Dale Abbey (ruin)

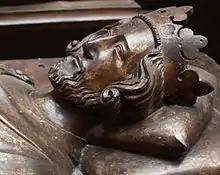
Effigy of Henry III in Westminster Abbey

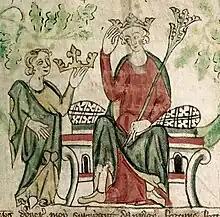
Contemporary depiction of Edward II's coronation.

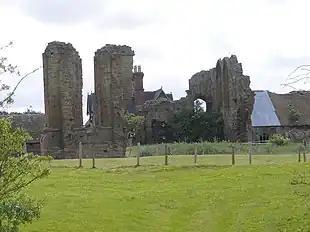
Halesowen Abbey, a Premonstratensian house in the Midlands.

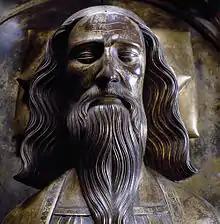
Effigy of Edward III from his tomb in Westminster Abbey

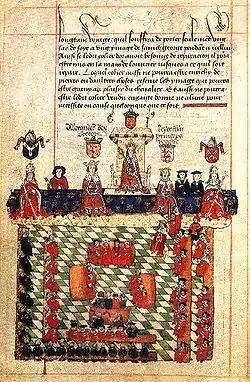
A medieval parliament

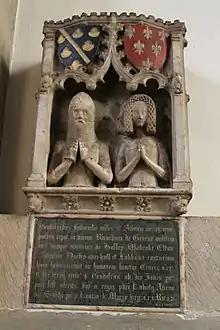
The Foljambe monument in All Saints' Church, Bakewell

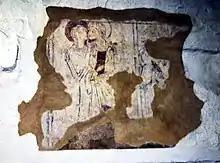
Wall painting of the Visitation, 13th century, All Saints' Church, Dale Abbey.

Dale's abbots had a defined, nuanced rôle within the hierarchy of the Premonstratensian or Norbertine order. As Dale was a daughter house of Newsham, it was subject to canonical visitation and correction by the abbot of the mother house. However, abbots of Dale were sometimes asked to accompany the abbots of Newsham and Welbeck in their ministry. In 1450, for example, the abbot of Dale, John Spondon, went with the abbot of Newsham to supervise an abbatial election at Welbeck. The canons decided not to exercise their right of election and asked the two abbots to make an appointment for them. In July 1515 Abbot Richard Nottingham of Dale appended his seal to the election of Edmund Green as abbot of Halesowen Abbey, signifying that he had assisted the abbot of Welbeck at the election and approved the result.